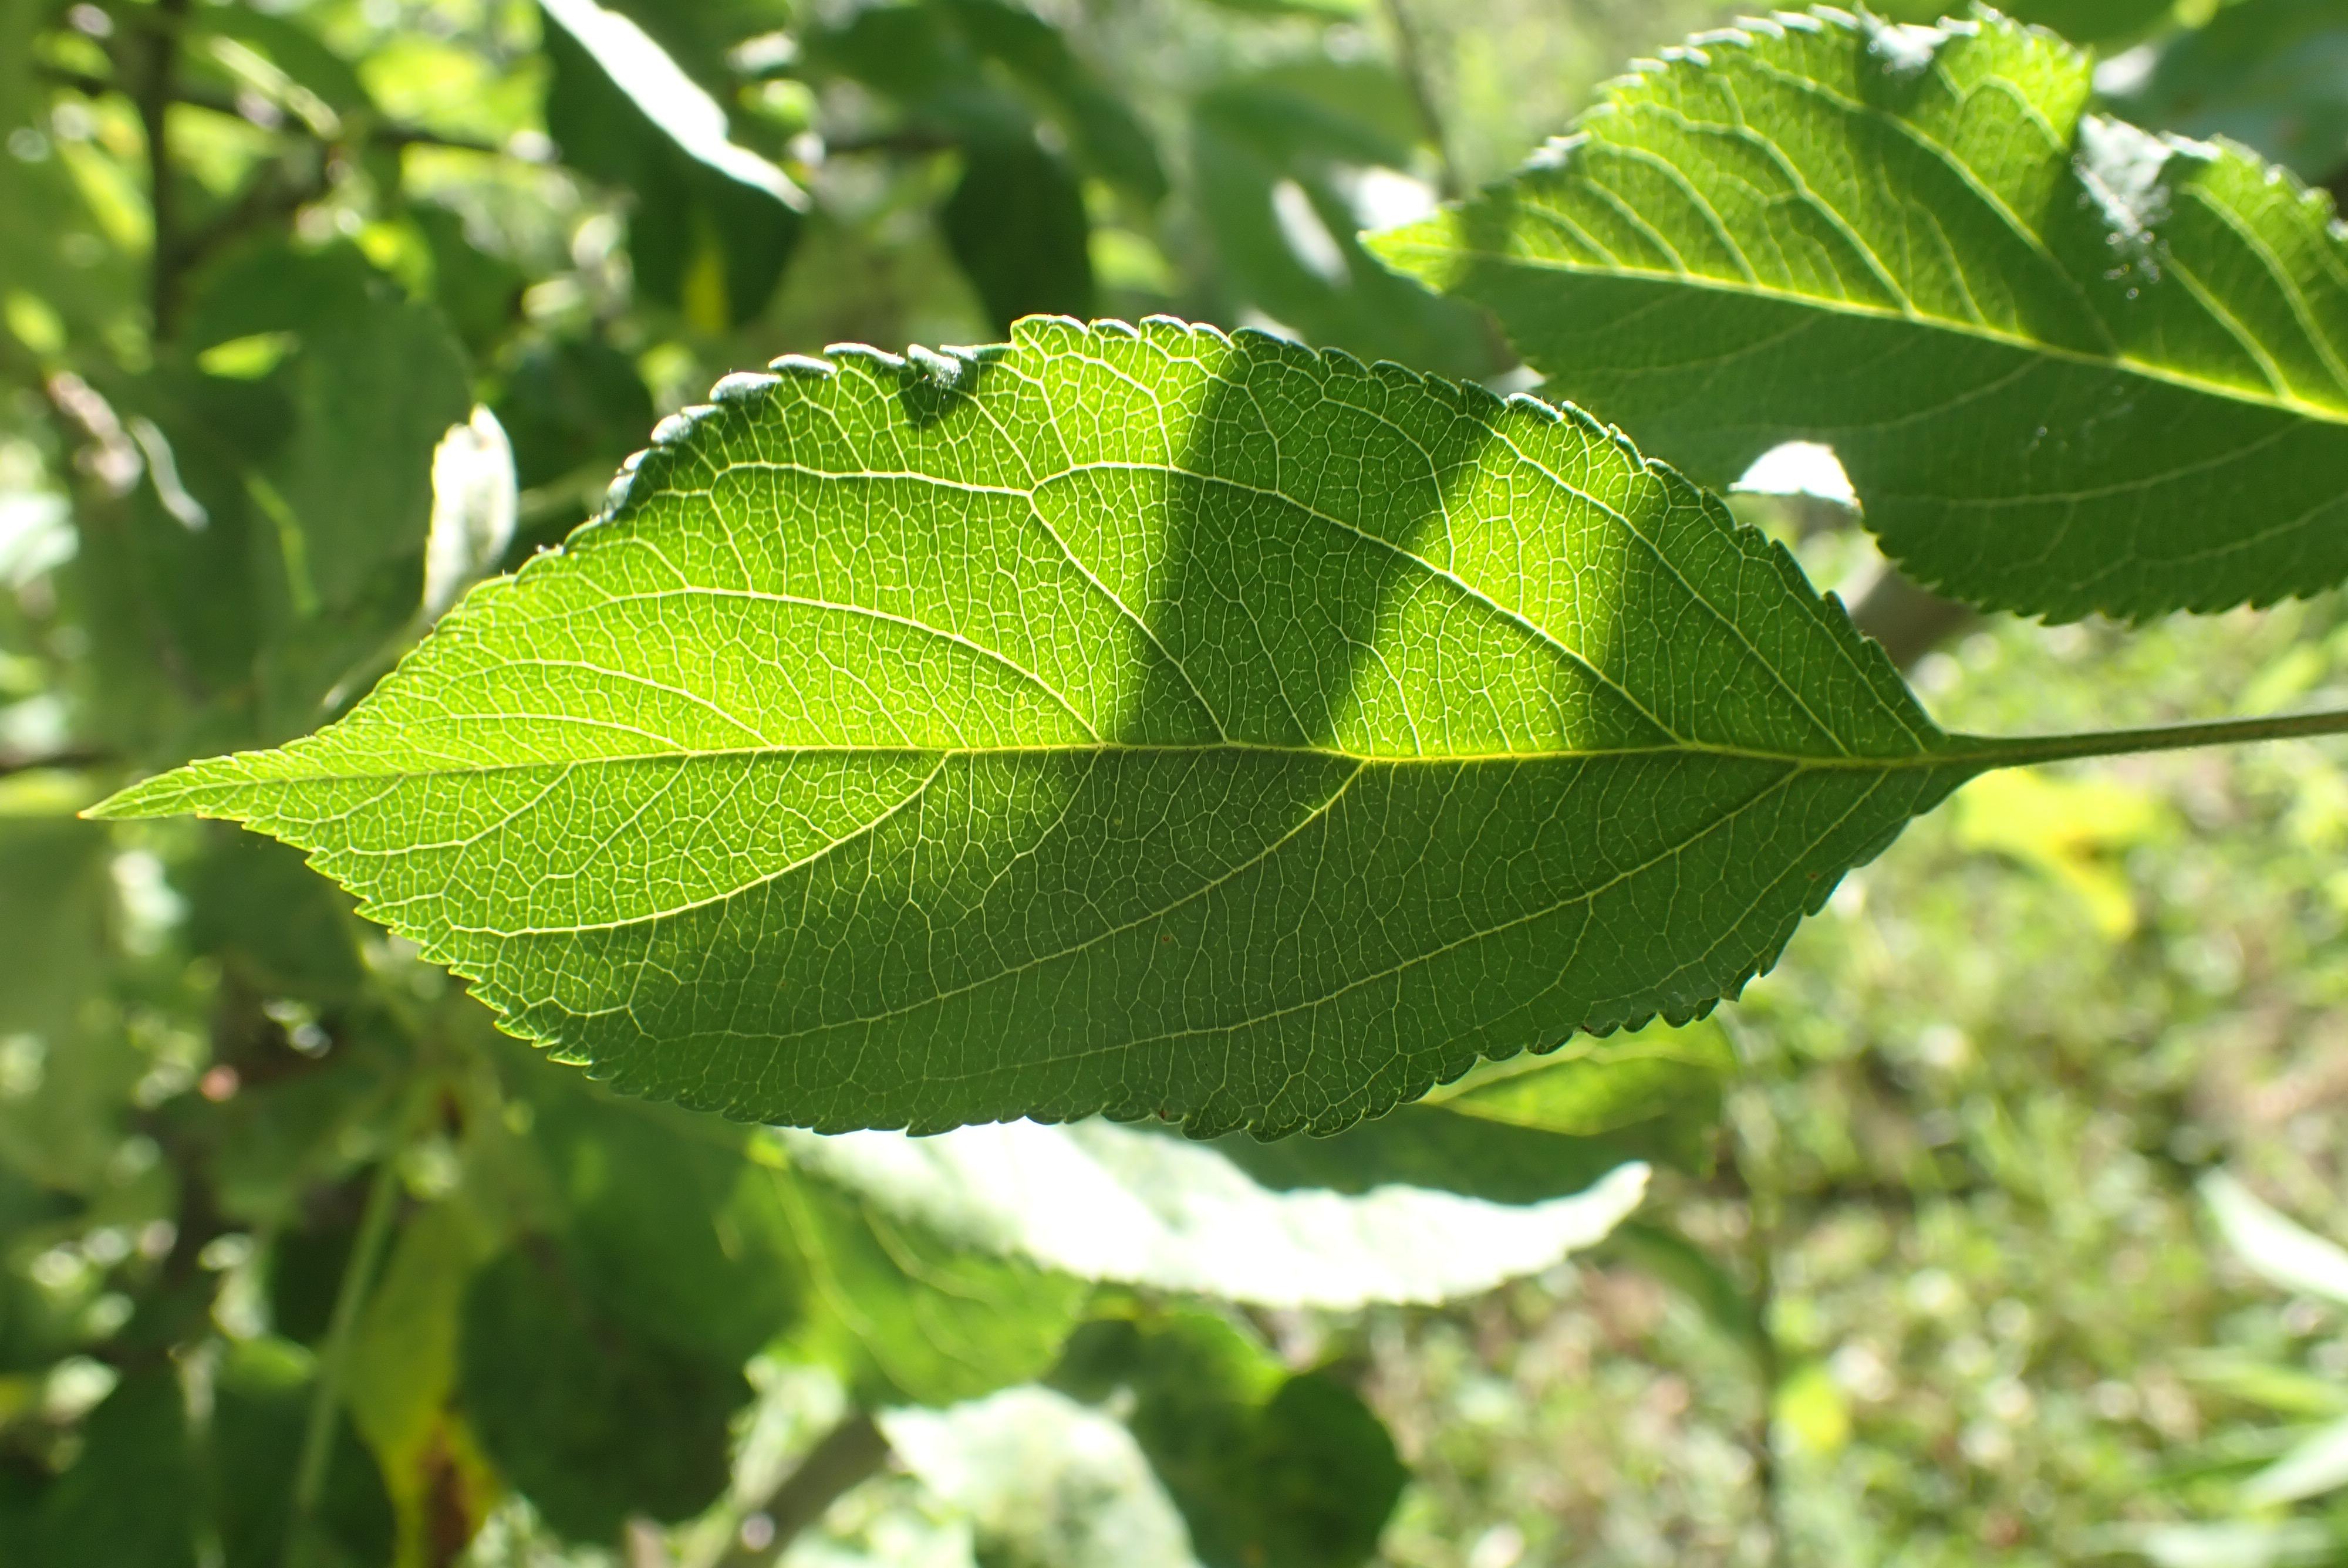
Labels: healthy